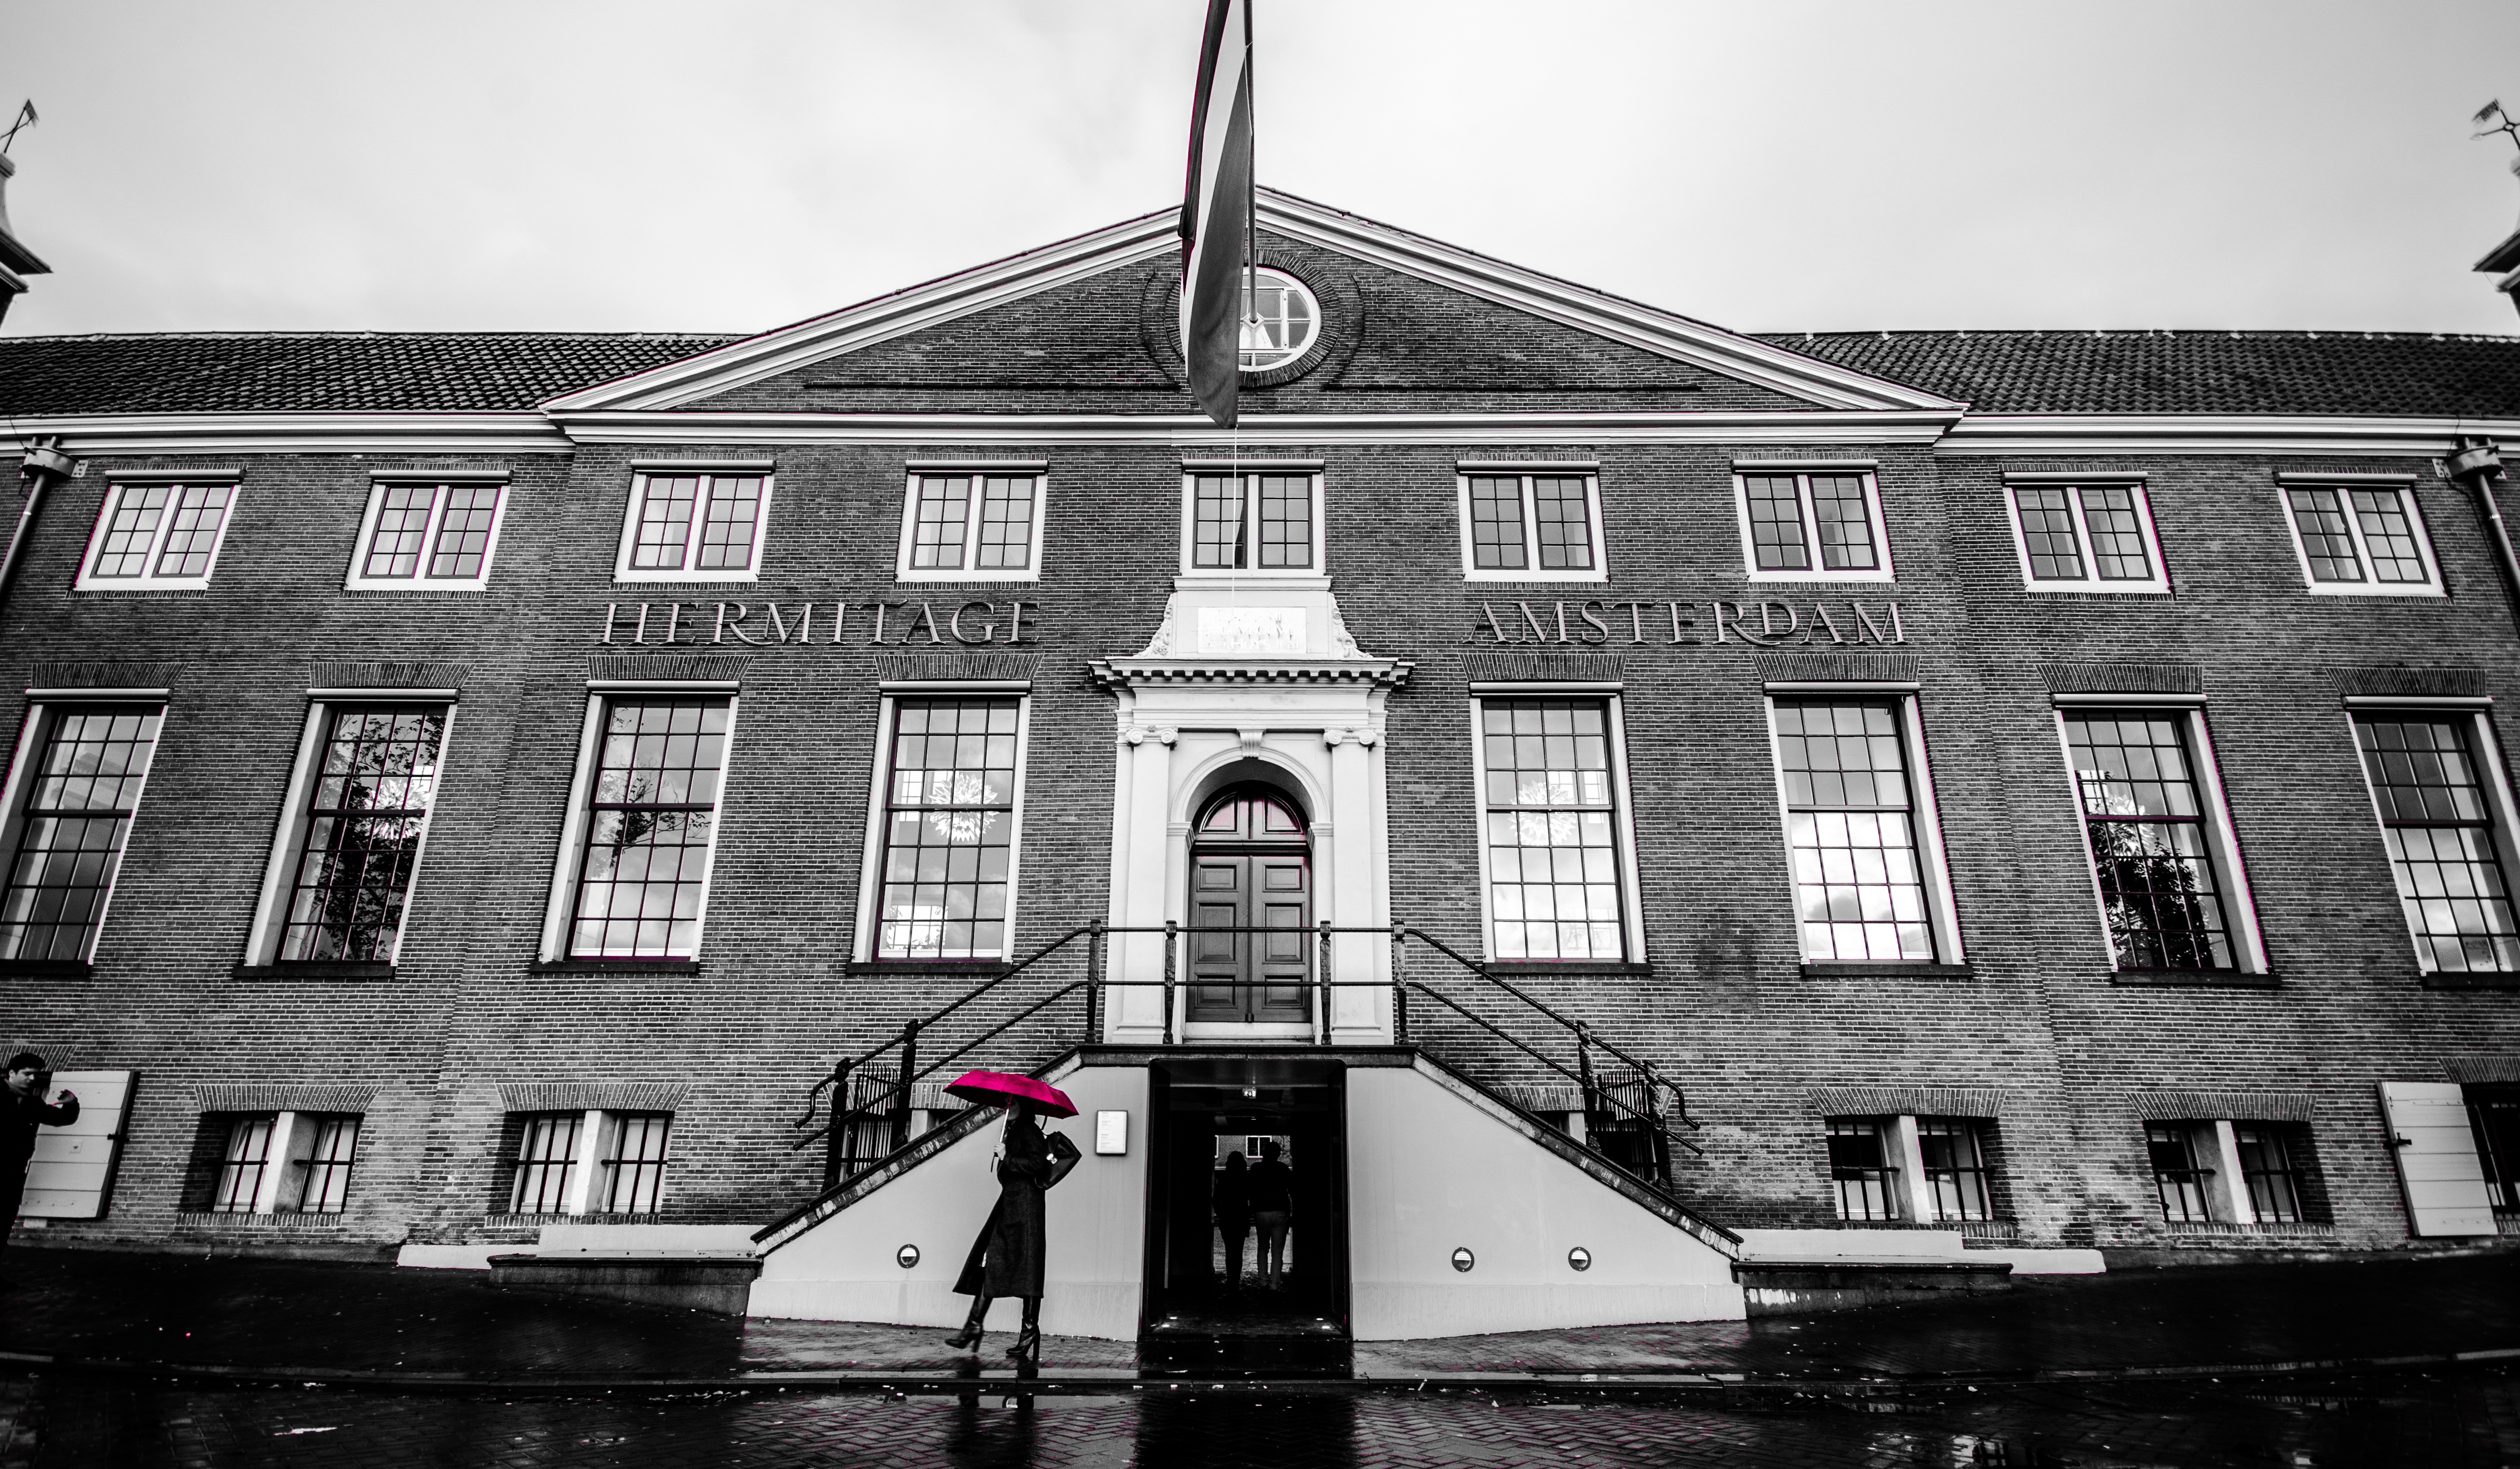
black and white, architecture, house, building, facade, black, monochrome, waterway, shape, urban area, monochrome photography